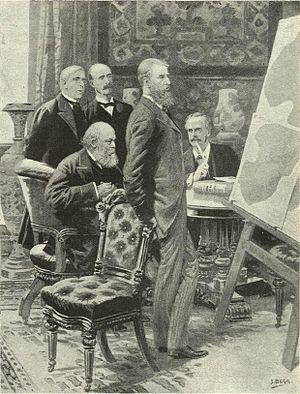
Idun était un magazine suédois fondé par Frithiof Hellberg qui parut de 1887 à 1963. Il tirait son nom de Idunn, déesse Asyne de l’éternelle jeunesse dans la mythologie nordique.